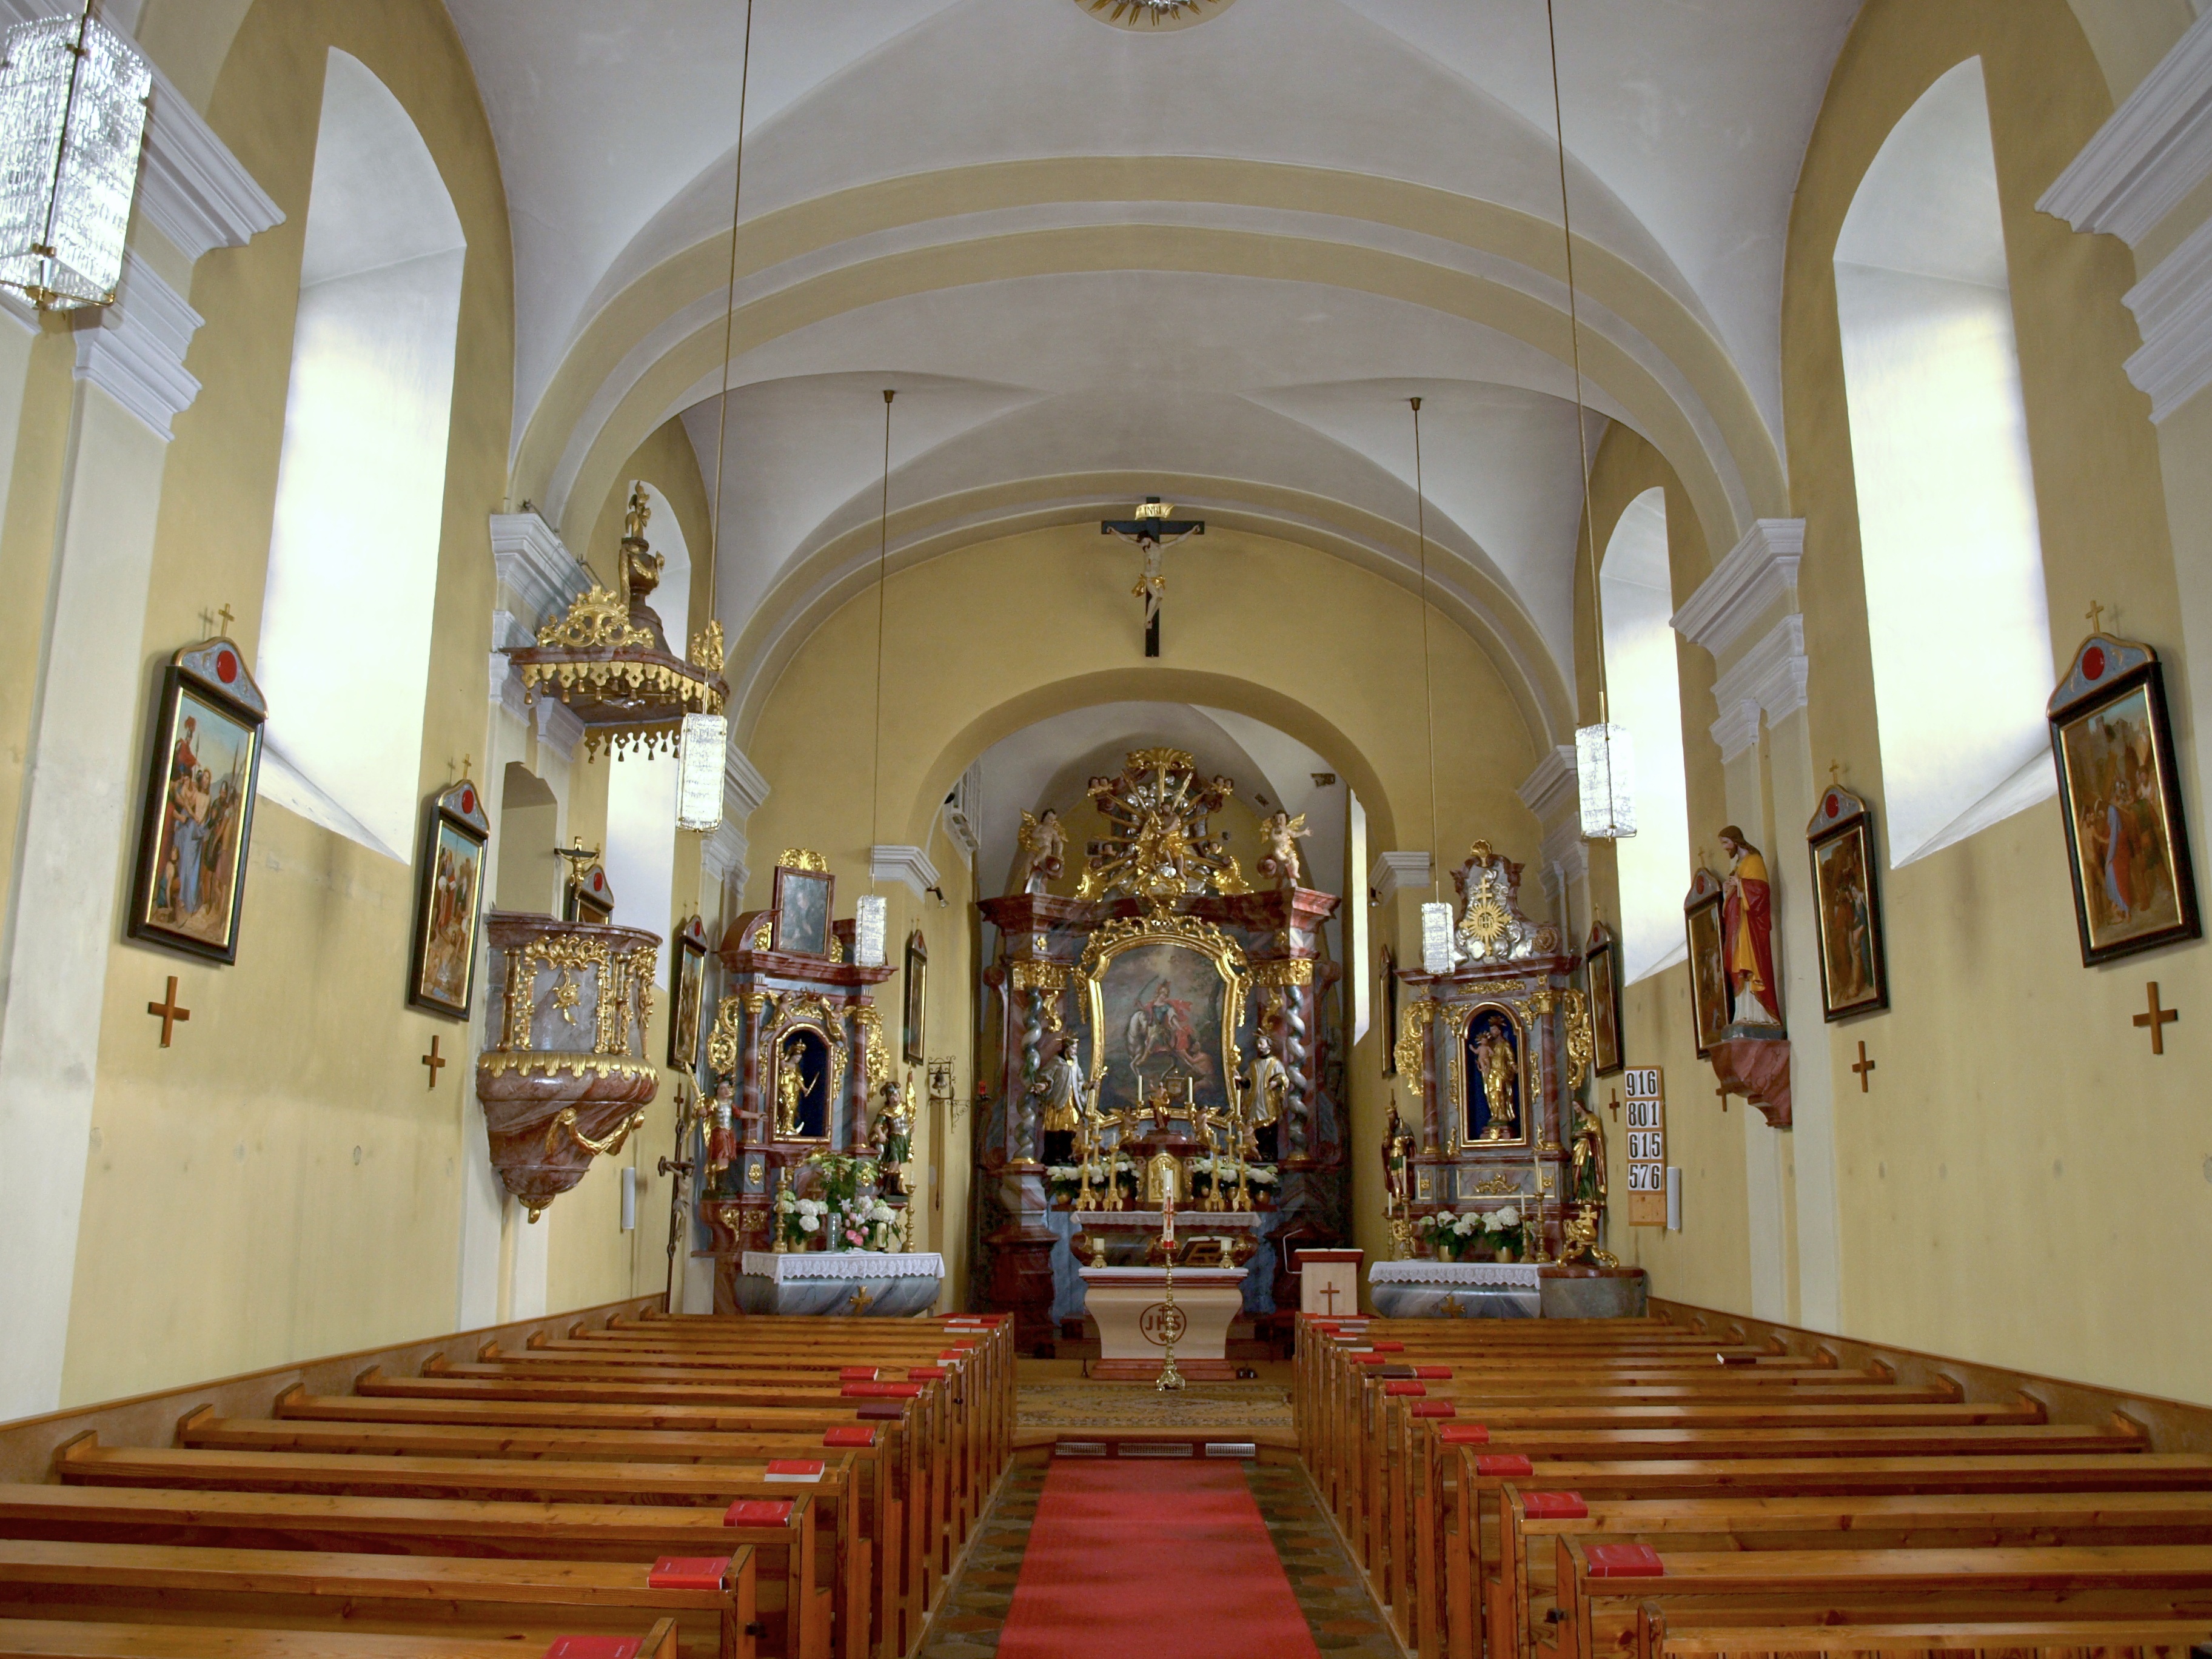
interior, building, palace, church, cathedral, chapel, empty, decor, place of worship, spiritual, aisle, religious, catholic, indoors, altar, synagogue, christianity, worship, holy, estate, benches, st martin, nieder sterreich, belief, pfarrkirche